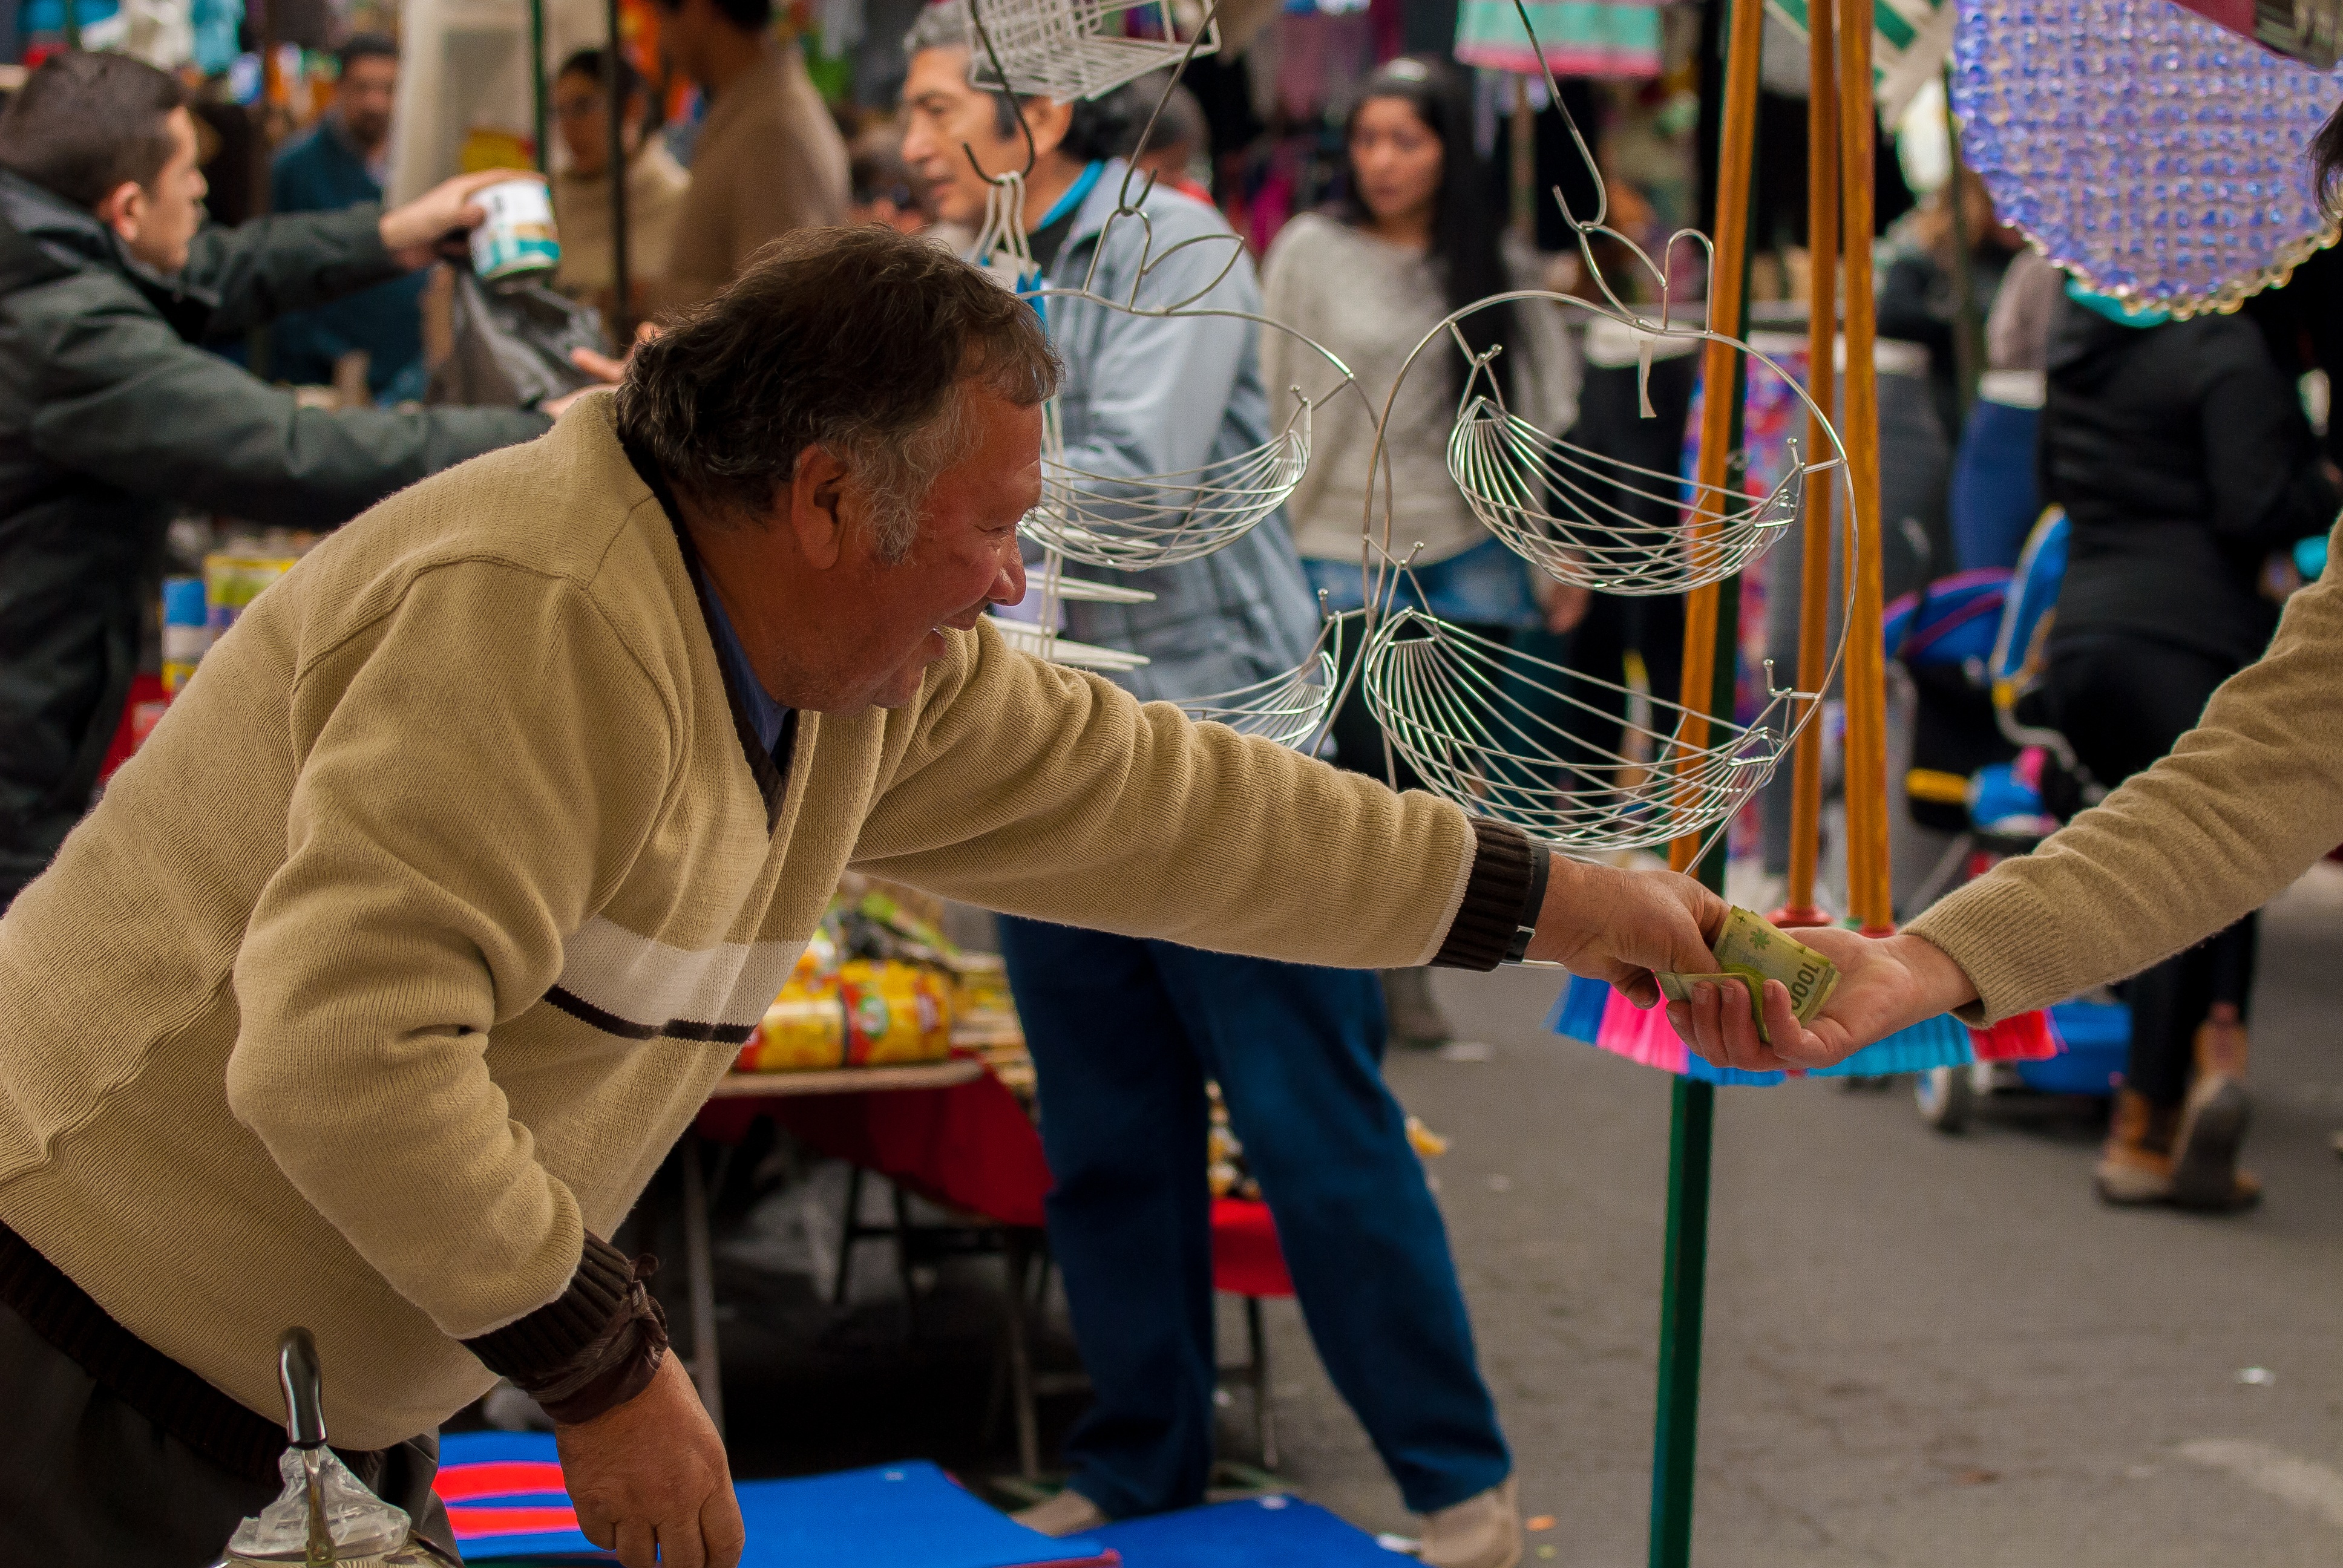
people, street, money, market, business, festival, seller, fair, street vendor